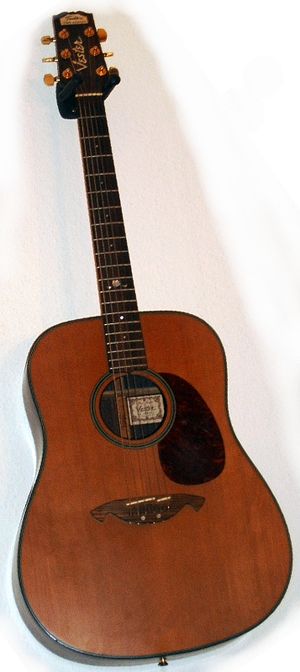
Westernguitar
En westernguitar
En westernguitar er en akustisk guitar med stålstrenge. Den er fremstillet på en sådan måde at den giver så meget lyd som muligt. Der er flere faktorer der spiller ind i forhold til lyden. Heraf er træsorten som guitaren er bygget, afstivningen samt selvfølgelig størrelsen på selve kassen, nok de vigtigste faktorer.